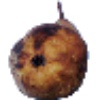
Label: Pear Abate 1